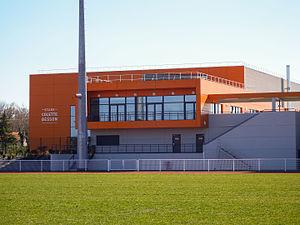
Bâtiment principal du stade Colette-Besson de Dax.
Le stade Colette-Besson, connu avant son inauguration sous le nom de stade de Saubagnacq, est un stade omnisports situé à Dax dans le département des Landes. Il est l'un des stades résidents de l'équipe féminine de rugby à XV des Pachys d'Herm, ainsi que le centre d'entraînement de l'US Dax, l'équipe masculine de rugby à XV de la ville.
Colette Besson, née le 7 avril 1946 à Saint-Georges-de-Didonne et décédée le 9 août 2005 à Angoulins, est une athlète française. En 1968, elle remporte la médaille d'or du 400 mètres lors des Jeux olympiques de Mexico.
La saison 2015-2016 de l'Union sportive dacquoise est la douzième saison du club landais en seconde division du championnat de France, la septième consécutive depuis son retour au sein de l'antichambre de l'élite du rugby à XV français.
L'Union sportive dacquoise rugby Landes est un club français de rugby à XV. Basé à Dax dans les Landes, il constitue la section masculine professionnelle de rugby à XV du club omnisports.